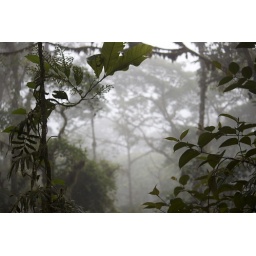
Early morning walk in the cloud forest